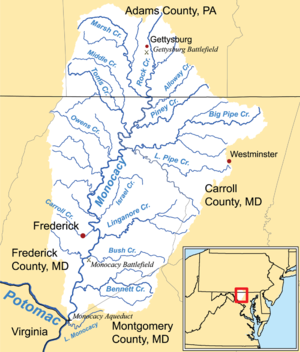
Gettysburg-kampagnen / Lees fremrykning til Gettysburg / Meade overtager kommandoen
Kort som viser placeringen af Big Pipe Creek i forhold til Gettysburg.
Gettysburg-kampagnen var en række slag, som blev udkæmpet i juni og juli 1863 under den amerikanske borgerkrig. Efter hans sejr i slaget ved Chancellorsville rykkede den konfødererede general Robert E. Lees Army of Northern Virginia nordpå for at gennemføre offensive operationer i Maryland og Pennsylvania. Unionens Army of the Potomac, som blev ledet af generalmajor Joseph Hooker og fra 28. juni George G. Meade, forfulgte Lee, besejrede ham i slaget ved Gettysburg, men lod ham undslippe tilbage til Virginia.